Angels Wear White

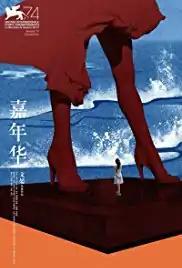
Film poster

Angels Wear White is a 2017 Chinese drama film directed by Vivian Qu. It was screened in the main competition section of the 74th Venice International Film Festival.